SS Joys

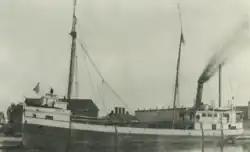
The steam barge "Joys" underway

The SS "Joys" was a steamboat that sank in Lake Michigan off the coast of Sturgeon Bay, Wisconsin, United States. In 2007, the shipwreck site was added to the National Register of Historic Places.